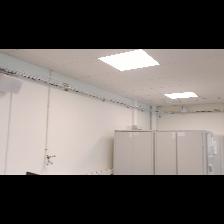
Label: NonHuman